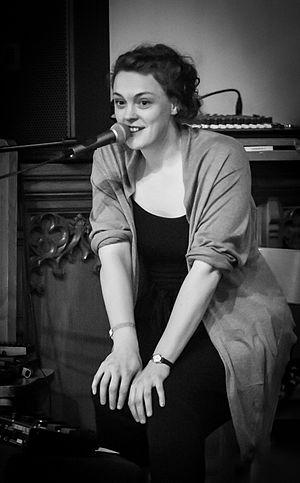
Mari Kvien Brunvoll est une chanteuse folk et jazz norvégienne. Elle est la fille de l'avocat Knut Anker Brunvoll et de la chanteuse de jazz et pianiste Inger Johanne Brunvoll. Elle est aussi la sœur cadette de l'autrice-compositrice-interprète Ane Brun et du photographe Bjørn Brunvoll.